Art O'Connor

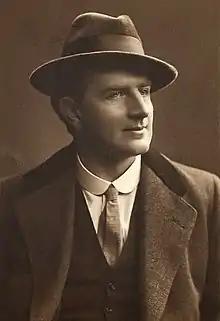
O'Connor 1920s

Arthur James Kickham O'Connor (18 May 1888 – 10 May 1950) was an Irish politician, lawyer and judge.